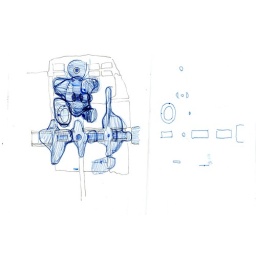
The various water sounds and how far they extend at Valsanzibio are mapped in blue over the fountains themselves.